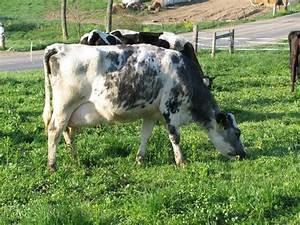
cow